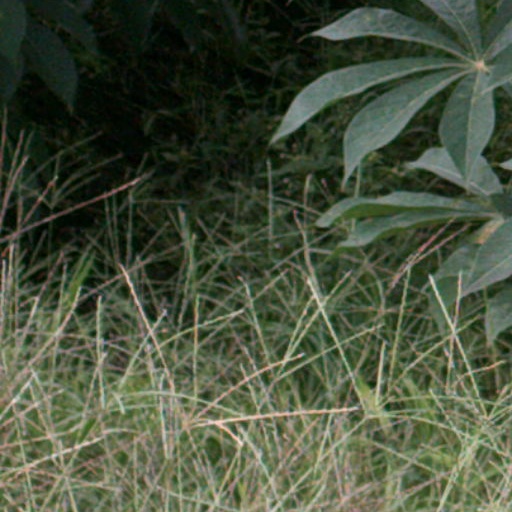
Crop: cassava